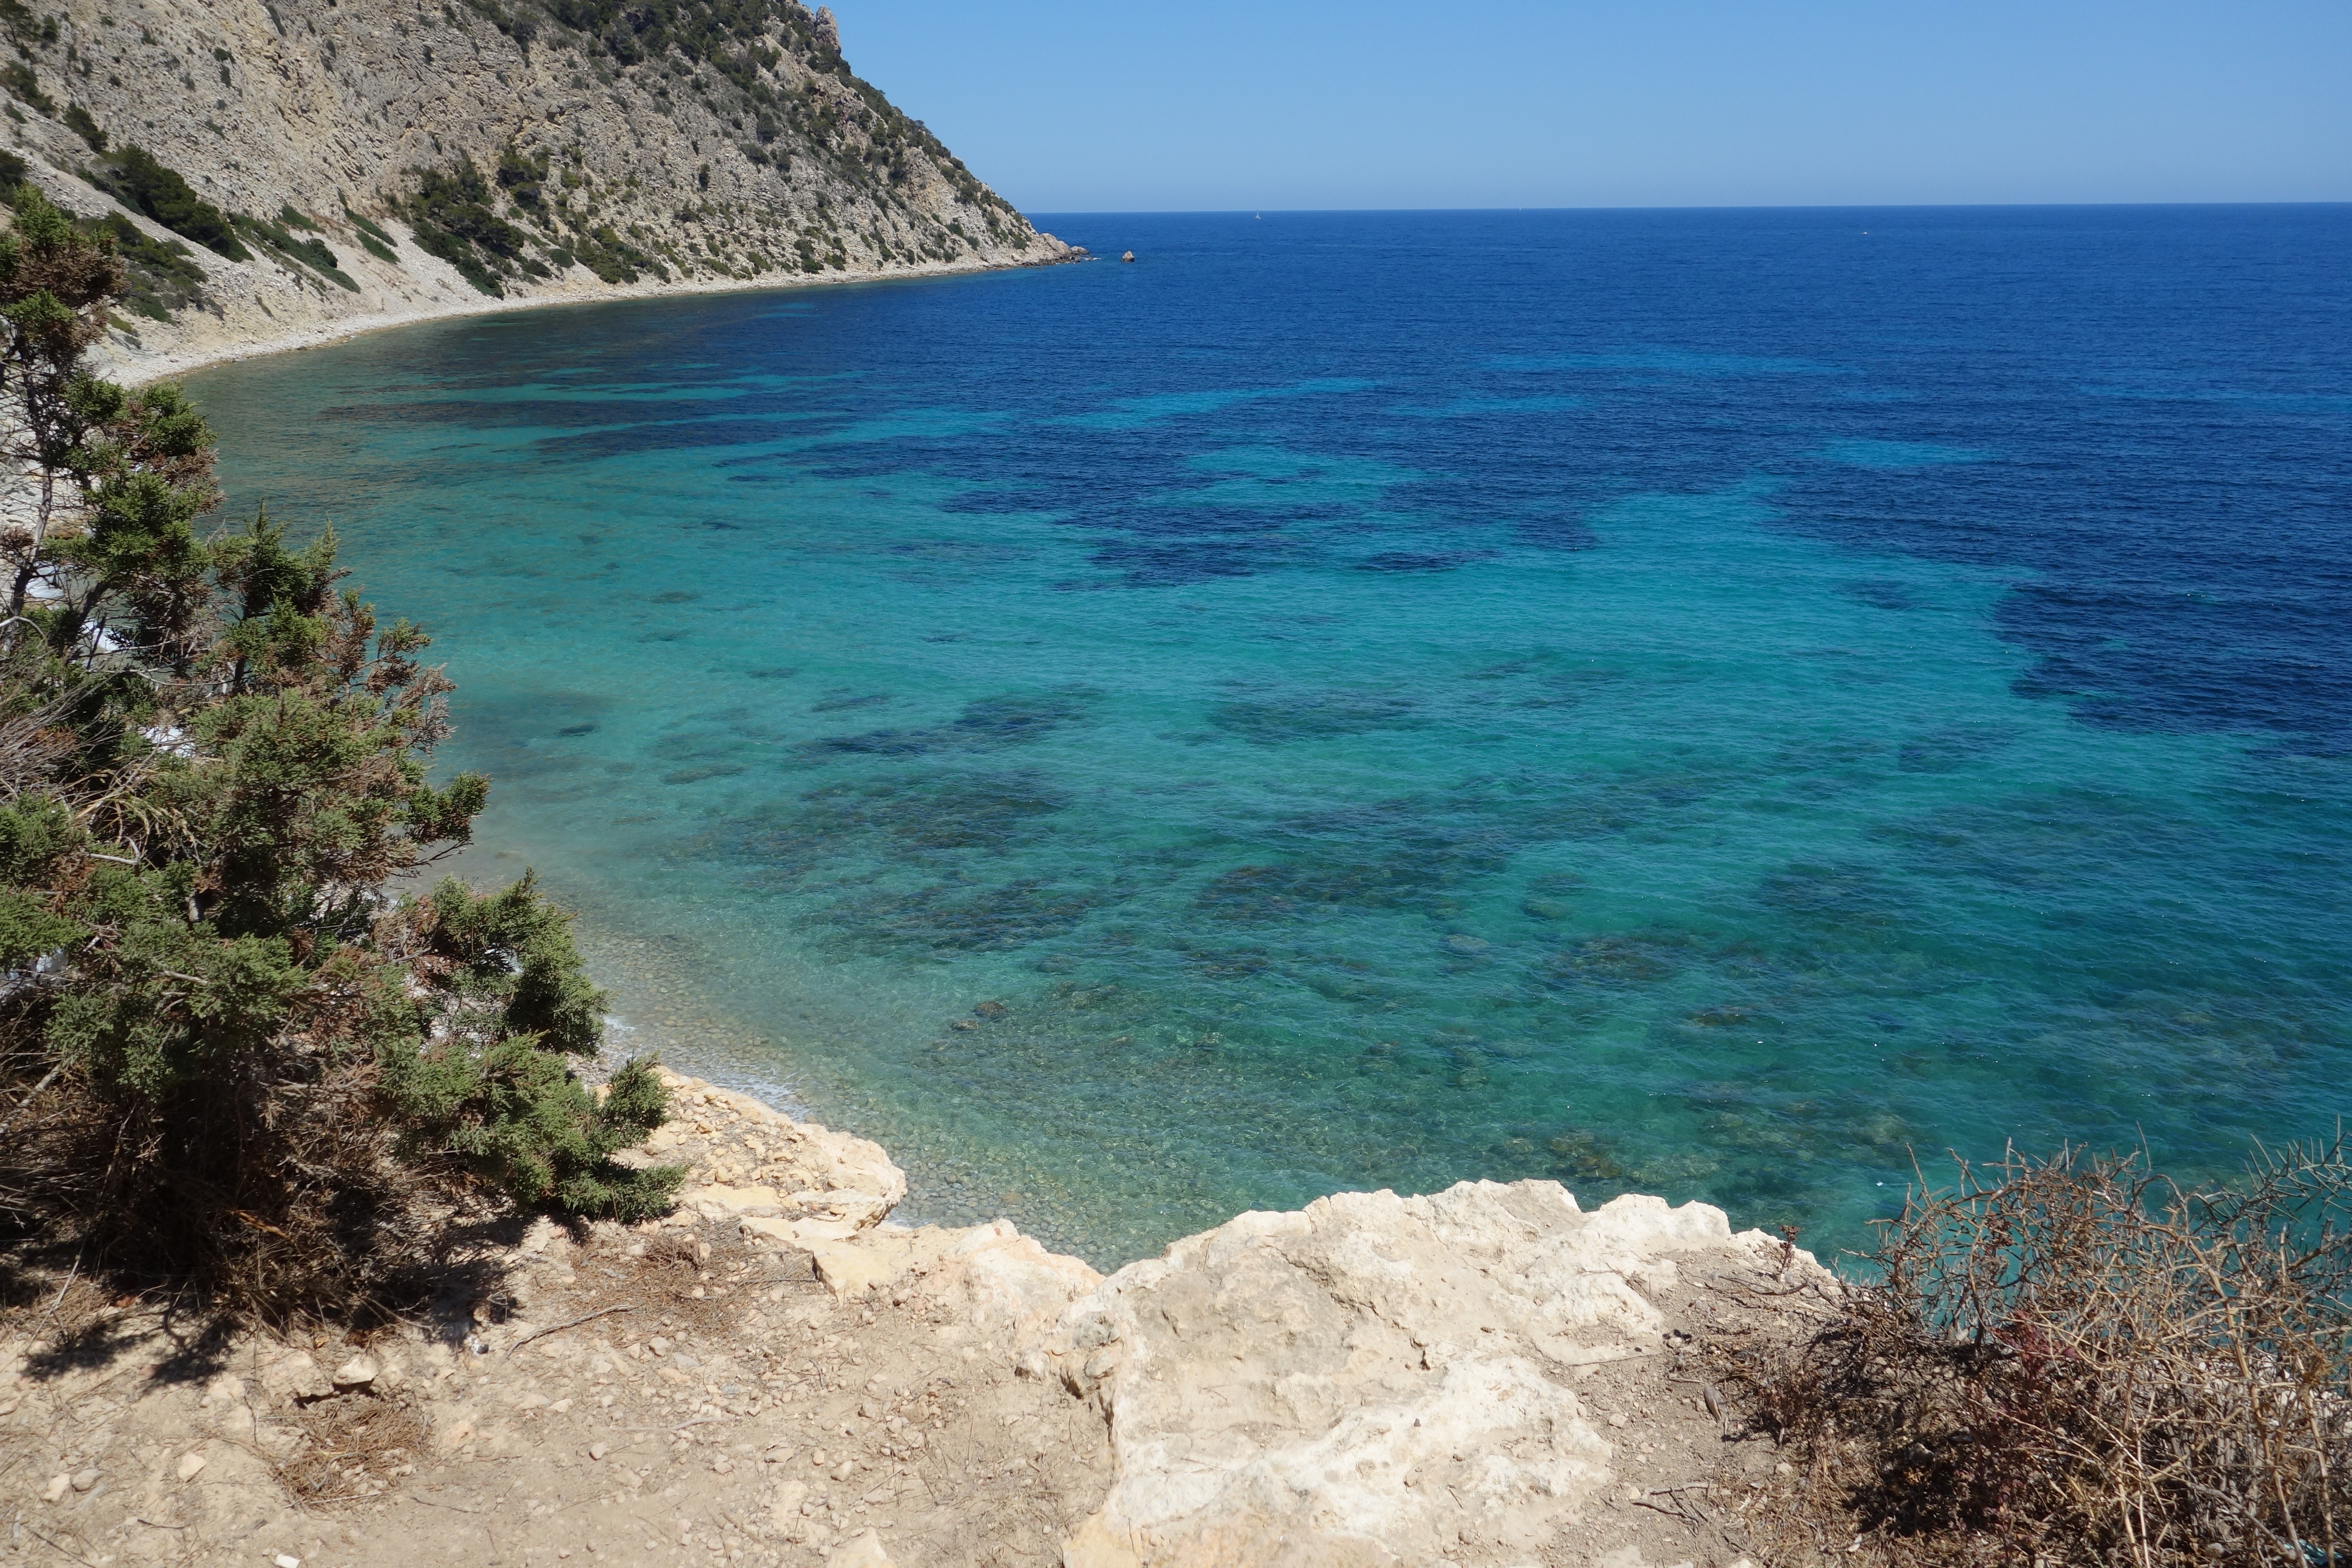
beach, sea, coast, water, ocean, sun, shore, summer, vacation, travel, cliff, cove, mediterranean, holiday, lagoon, bay, island, blue, tourism, terrain, body of water, spain, cape, islet, landform, ibiza, geographical feature